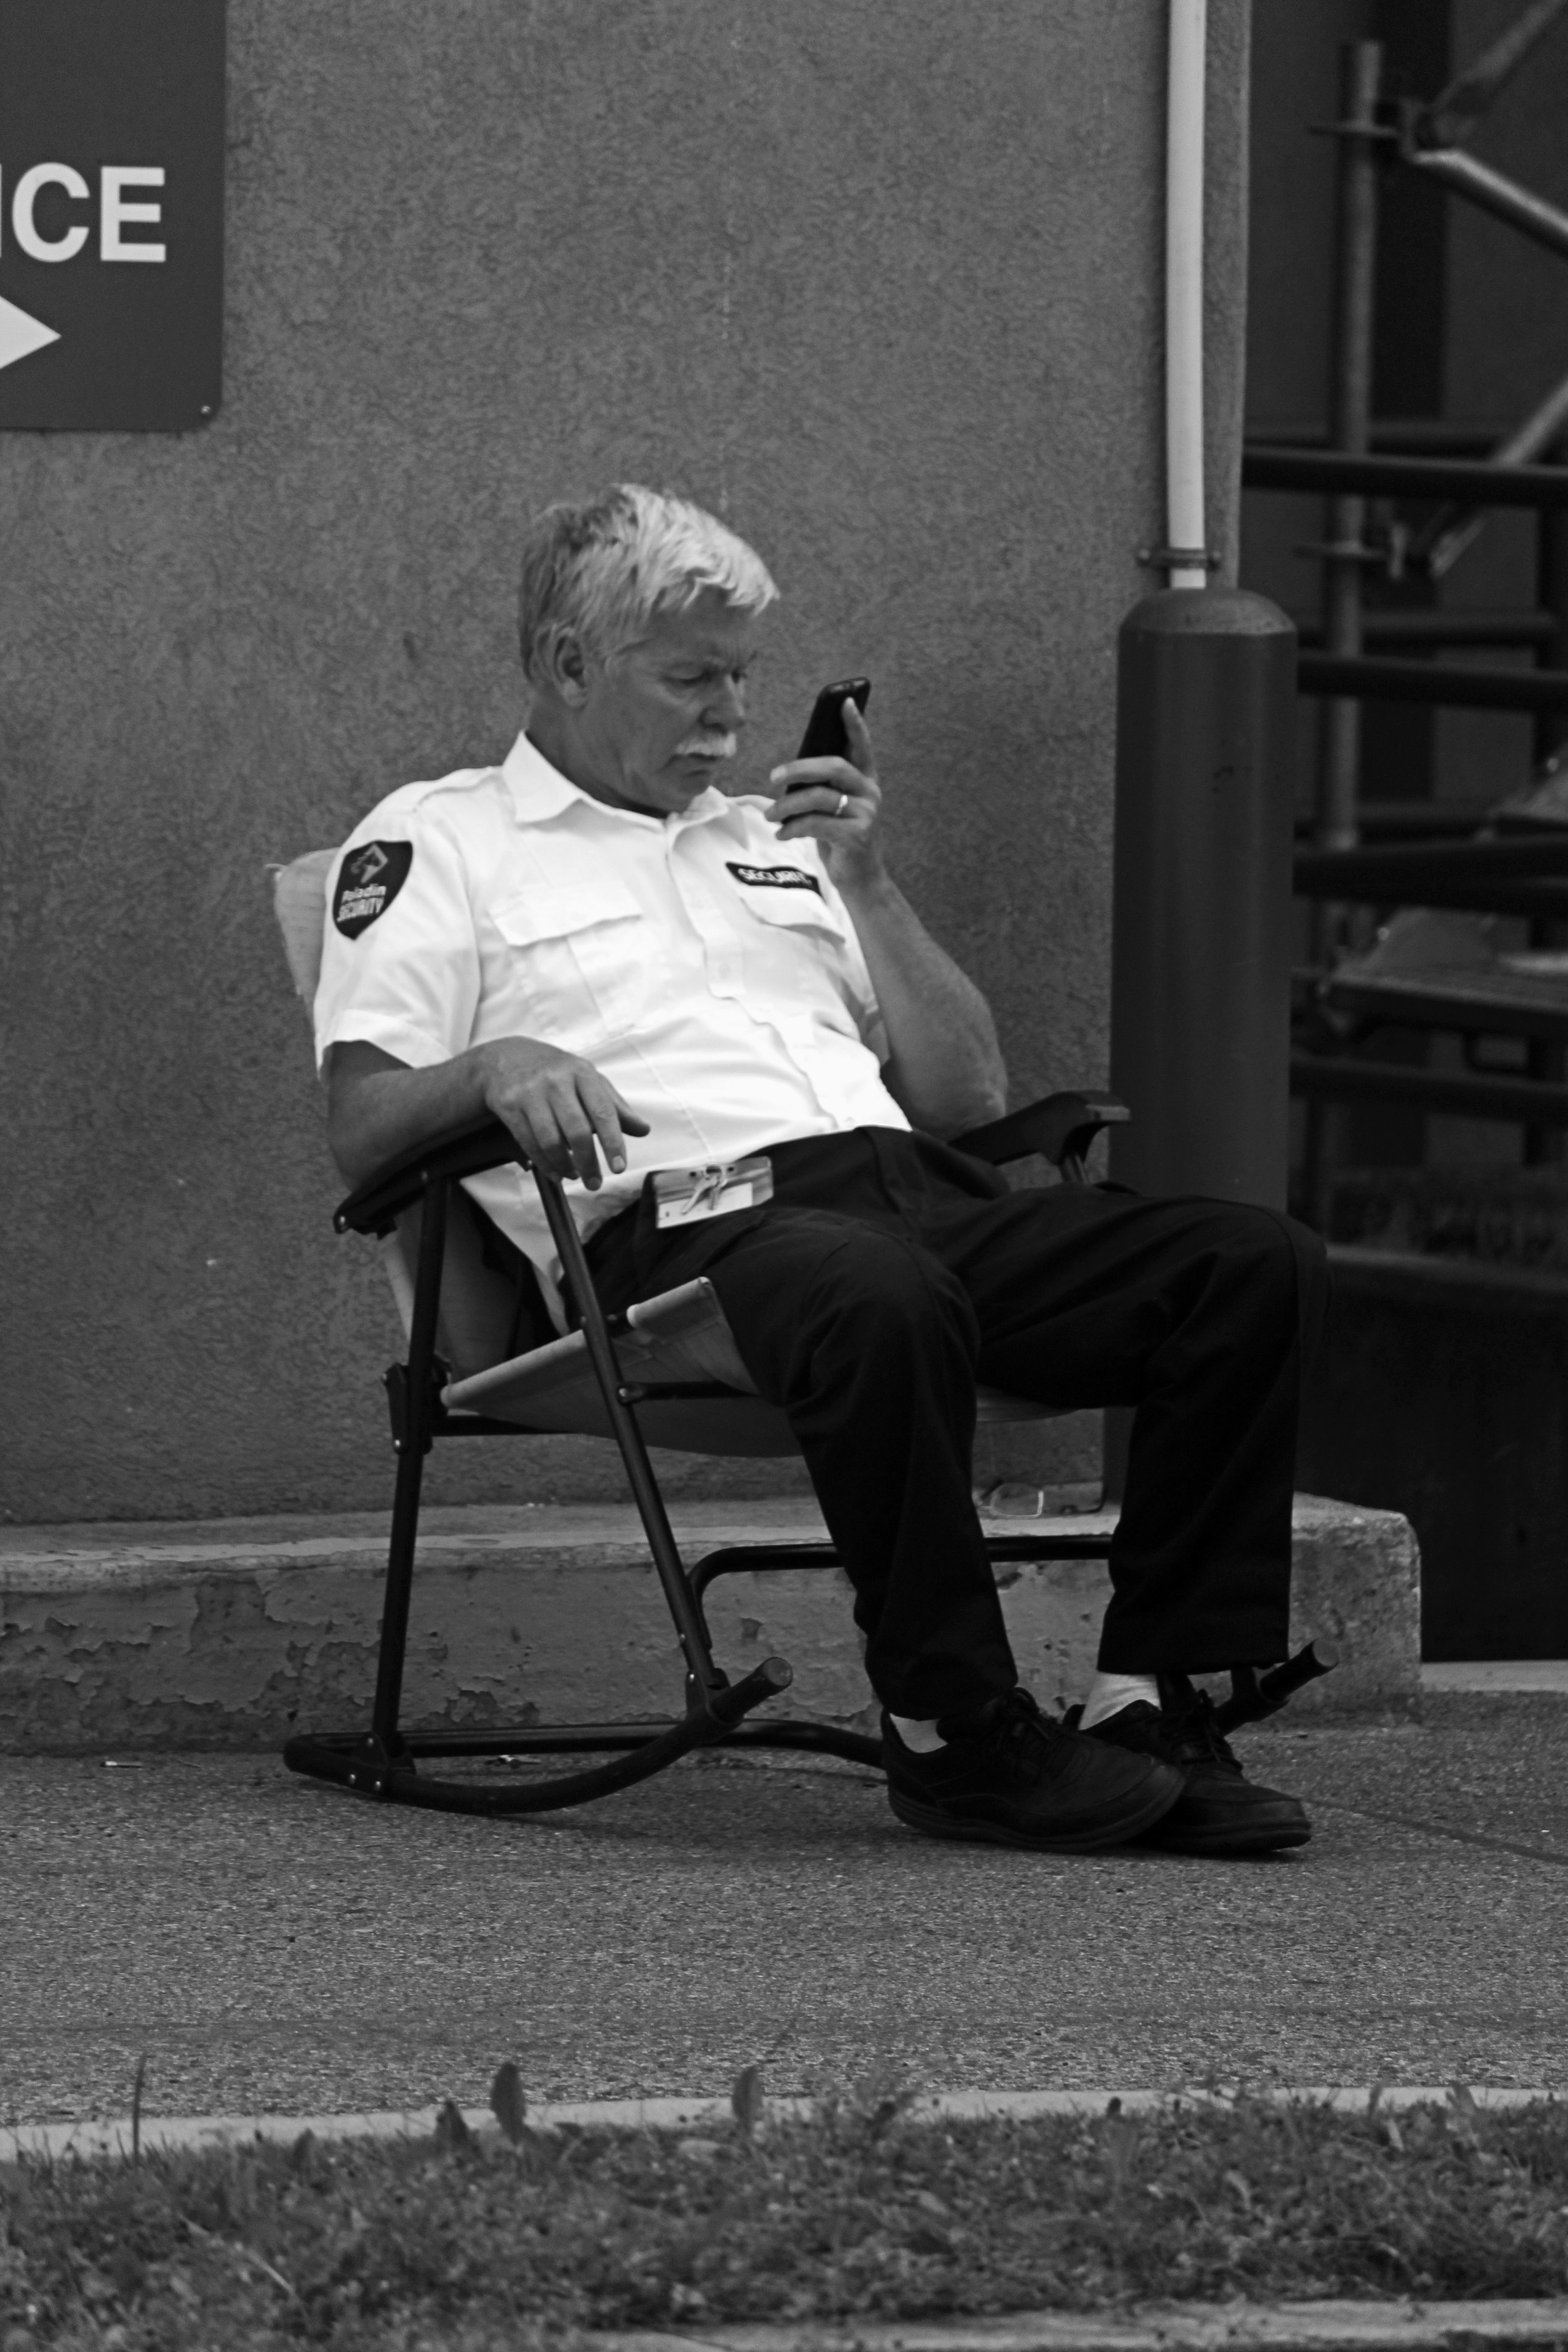
man, person, black and white, road, white, street, photography, chair, downtown, summer, male, guy, phone, sitting, black, monochrome, streetphotography, bw, blackandwhite, canada, photograph, britishcolumbia, bc, okanagan, kelowna, securityguard, monochrome photography, film noir, human positions